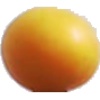
Label: cherry_wax_yellow